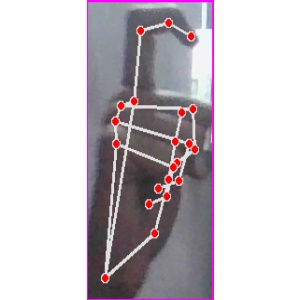
अक्षर: ट